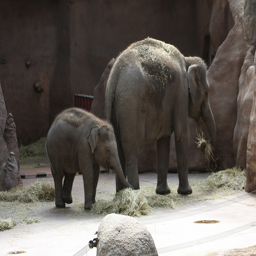
An adult and child elephant are eating grass.
All baby elephants stay close to their mothers.
A mother elephant and her calf grazing in an enclosure.
Several elephants walking around in there space at a zoo eating some plants.
An adult elephant and her baby are eating.